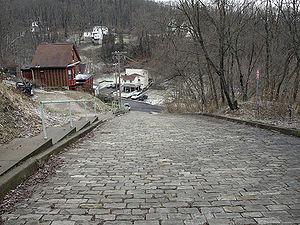
Canton Avenue, à Pittsburgh, dans le quartier de Beechview, partage, avec Prentiss Street, le record de déclivité des voies publiques aux États-Unis avec une pente de 37 %.